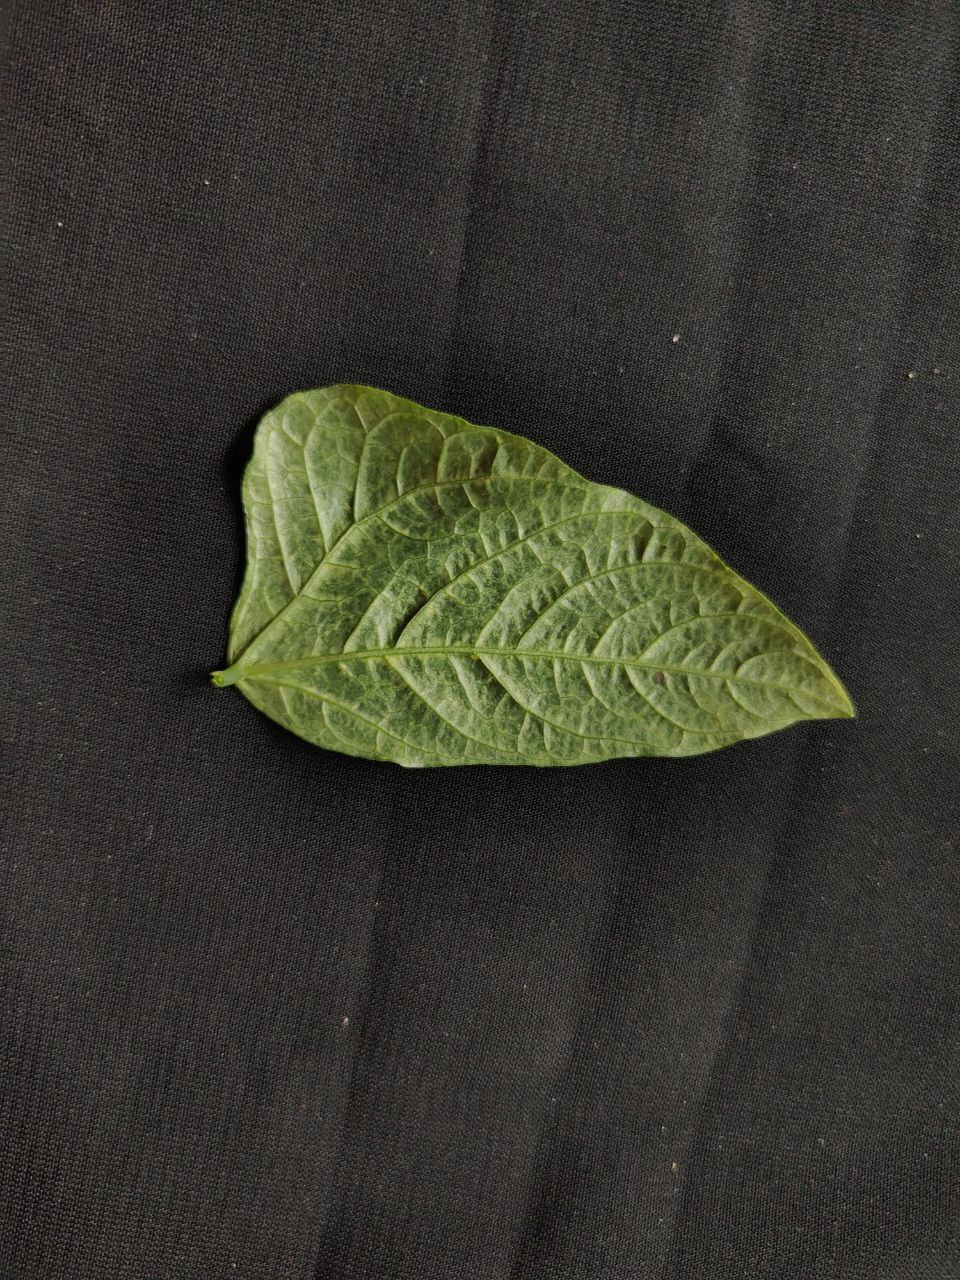
Crop: cowpea
Leaf condition: Mosaic Virus